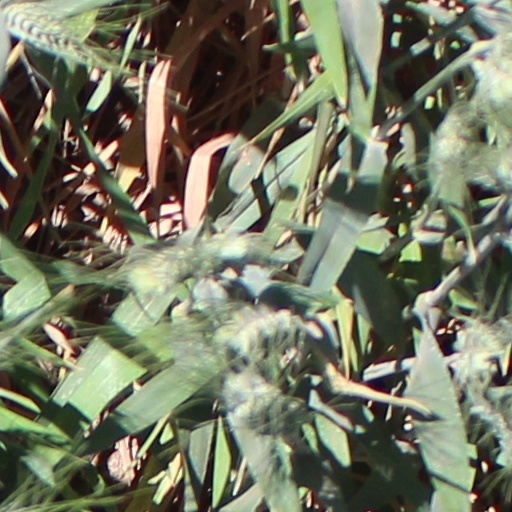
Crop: wheat